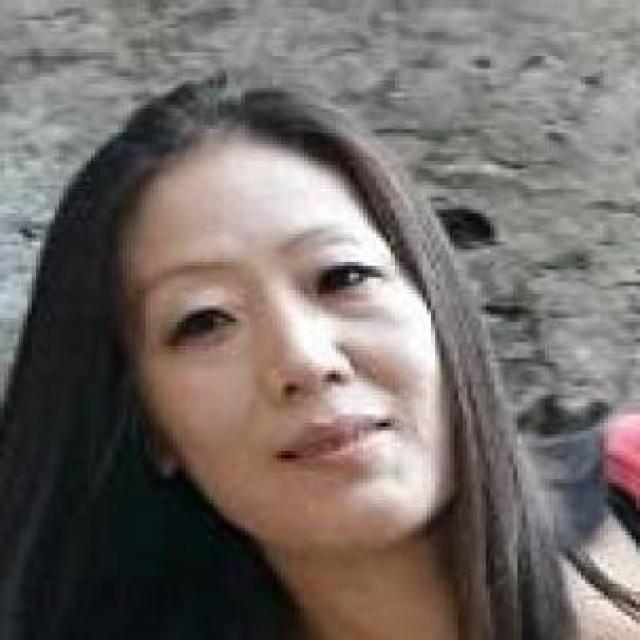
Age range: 45-64